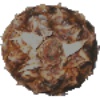
Label: pineapple